Sigurd F. Olson

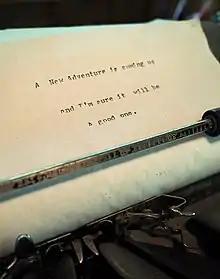
Sigurd F. Olson's last message

In 2014, the Listening Point Foundation acquired Olson's cabin on Burntside Lake. The property included the cabin Olson built near his home where he did his writing, which has since been listed on the National Register of Historic Places. Everything is as he left it at his unexpected death including his photos, decoys, pipes, books, maps, a collection of rocks and other artifacts. The typewriter he used to write all his articles, books, and letters still sits on the desk. The last thing he wrote on it is still on the paper in the typewriter: “A New Adventure is coming up / and I’m sure it will be / A good one."